Yon Ill Wind

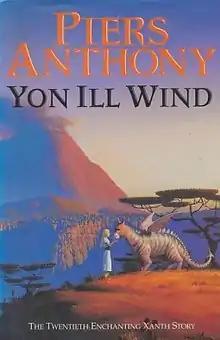
First edition cover (UK)

Yon Ill Wind is the 20th novel of the Xanth series by Piers Anthony.